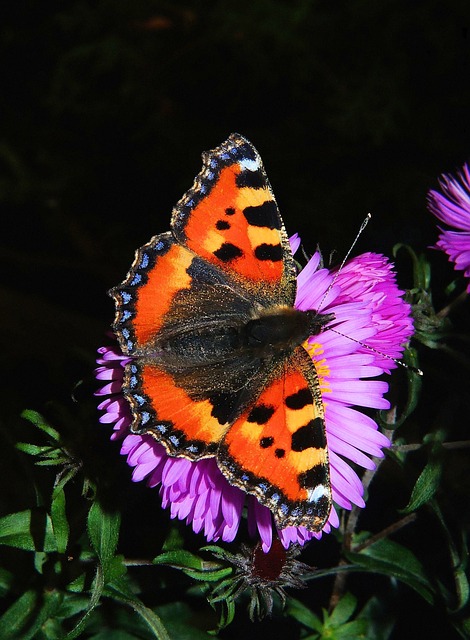
Label: farfalla